Kimanis Bay

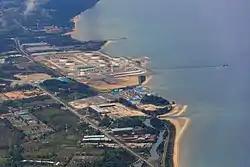
Aerial View of the Sabah Oil and Gas Terminal (SOGT) at Kimanis Bay.

The Sabah Oil and Gas Terminal (SOGT), located in the coastal area of Kimanis Bay, serve as a receiving, storage and export station for oil and natural gas from Sabah's offshore fields. At the same time, the Sabah-Sarawak Gas Pipeline (SSGP) begins here, which transports natural gas over a distance of 522 kilometers to Bintulu, Sarawak.